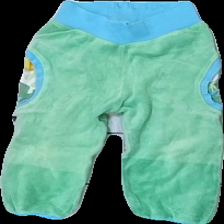
View: front
Type: Trousers
Category: Children
Brand: Missing
Colors: Green, Blue, White, Multicolor
Material: 100% Cotton
Pattern: Other
Cut: Regular
Season: All
Stains: Minor
Damage: stained
Damage location: top center
Damage 2: stained
Damage 2 location: bottom right
Price range: <50
Recommended usage: Recycle
Description: childrens trousers